Matt Fox (comics)

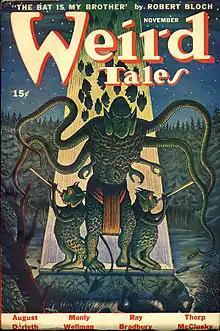
Matt Fox cover for "Weird Tales", November 1944

Marcy Matthew Fox (November 8, 1906 – February 20, 1988), best known as Matt Fox, was an American illustrator and comic book artist. Fox notably illustrated the covers for the horror pulp magazine "Weird Tales" from 1943 to 1951. He also contributed art to other pulps, including "Crack Detective", "Famous Fantastic Mysteries", and "Planet Stories". In the 1950s and 1960s he worked for Atlas Comics, contributing inking and penciling to comics publications like "Journey into Mystery", "World of Fantasy", "Tales of Suspense" and "Journey into Unknown Worlds" and for Youthful Comics on "Chilling Tales"